Delmar, New York

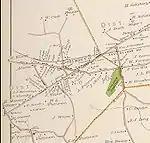
Map of Delmar in 1891

After Adamsville received its post office, mail began to get confused with the town of Adams, New York, which also had an Adams Village. The name of the post office was changed to Adams Station in an attempt to relieve that confusion. The Albany and Susquehanna Railroad, which had a station on Adams Street north of Kenwood Avenue, however, had chosen to change from Adamsville to "Delmar". In 1892, a petition by area residents to change the post office to match Delmar was accepted.